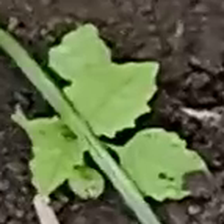
Weed species: Kena_(Commplina_benghalensio)